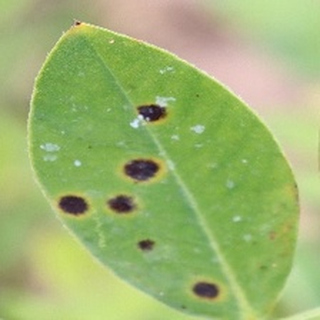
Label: groundnut_early_leaf_spot